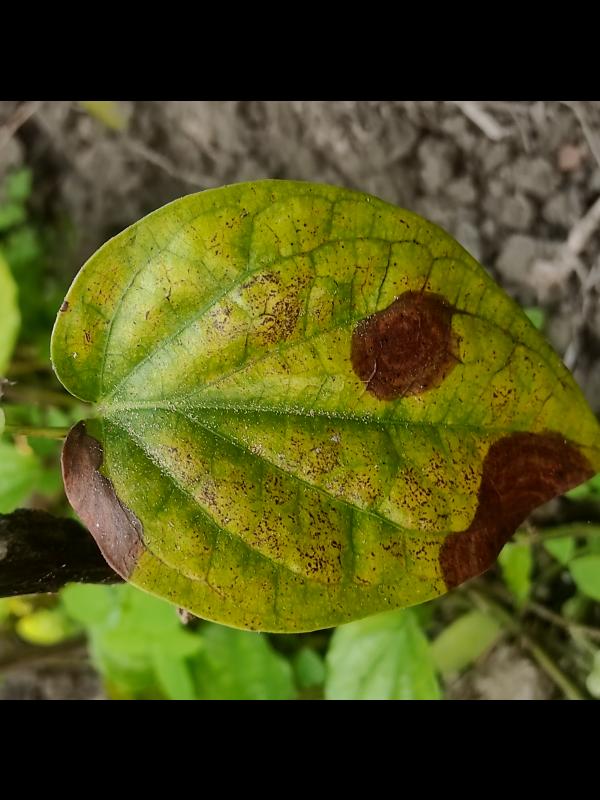
Label: Fungal_Brown_Spot_Disease